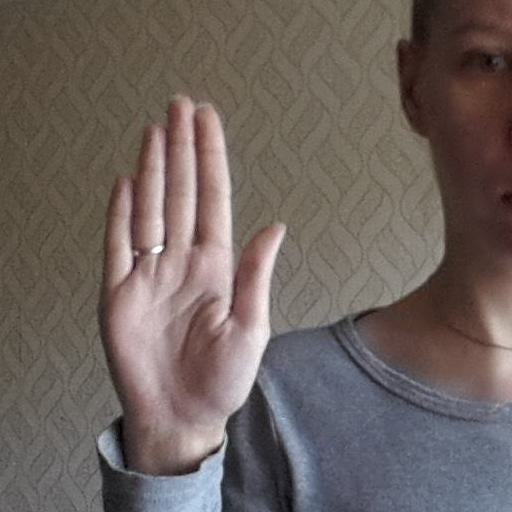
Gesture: stop